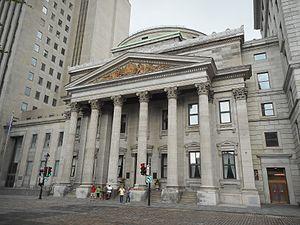
Banque de Montréal, au 119, rue Saint-Jacques à Montréal. Construit en 1845 sur des plans de John Wells.
L'architecture québécoise se caractérise par la juxtaposition de l’ancien et du nouveau. Le paysage architectural du Québec est unique par sa grande variété de styles, l’héritage de deux colonisations successives, d’abord française ensuite anglaise, et de l’influence américaine venant du sud.